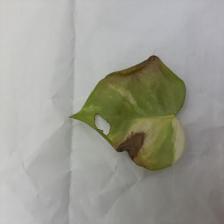
Label: Bacterial wilt disease